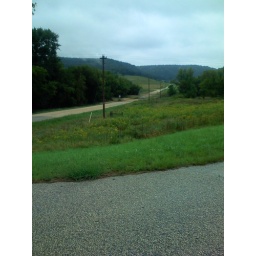
We left the car here and piled into the truck. The gravel road ahead was partially under water.